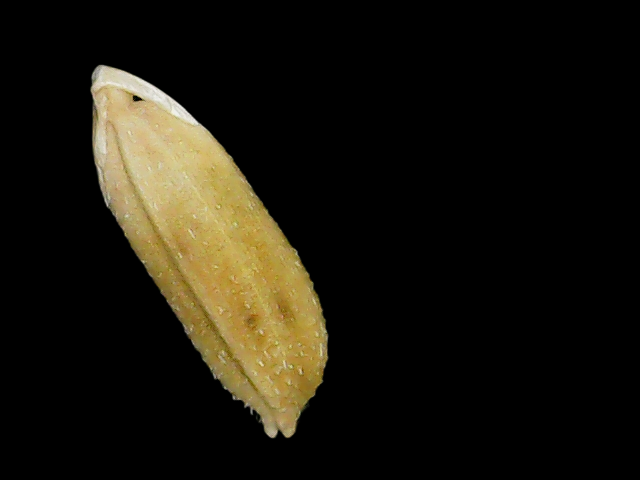
Rice variety: Bd95